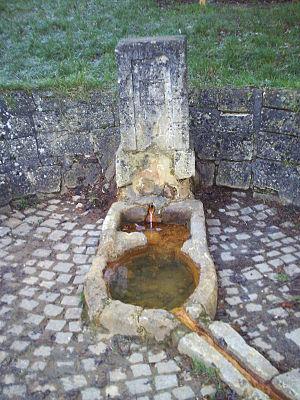
La fontaine rouge de Pont-à-Mousson.
La Fontaine rouge est une fontaine de Pont-à-Mousson, se caractérisant par une eau ferrugineuse, de coloration rougeâtre.
Pont-à-Mousson [pɔ̃tamusɔ̃] est une ville et une commune du nord-est de la France, en Meurthe-et-Moselle, dans la région Grand Est. Ses habitants sont appelés les Mussipontains.